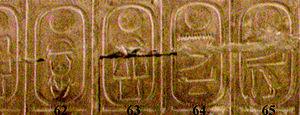
La liste d'Abydos, appelée également table d'Abydos, est la représentation des cartouches de 76 rois ayant précédé Séthi Iᵉʳ. Elle est située sur un mur du temple construit par ce pharaon à Abydos en Égypte, dans un passage qui était à l'origine la chapelle de Sekhmet.